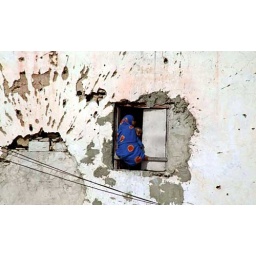
A woman shelters her child in the window of a battle-scarred building in the Somali capital.